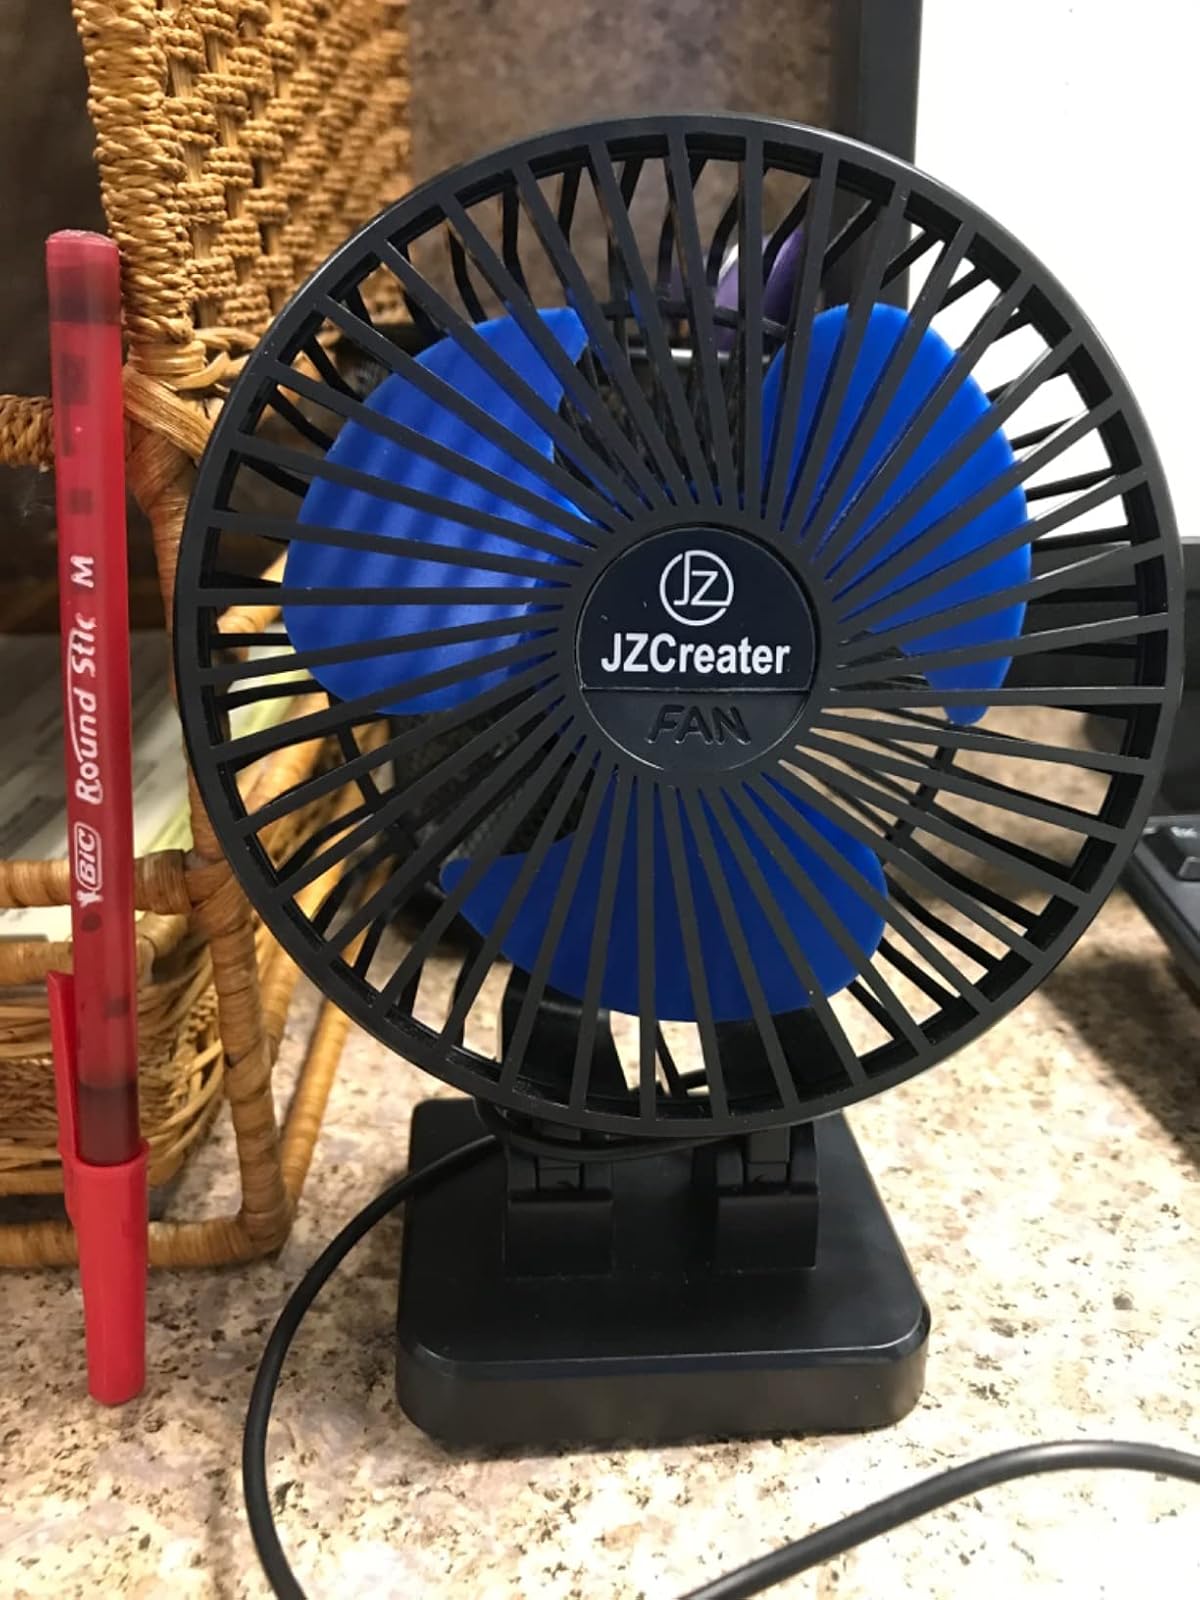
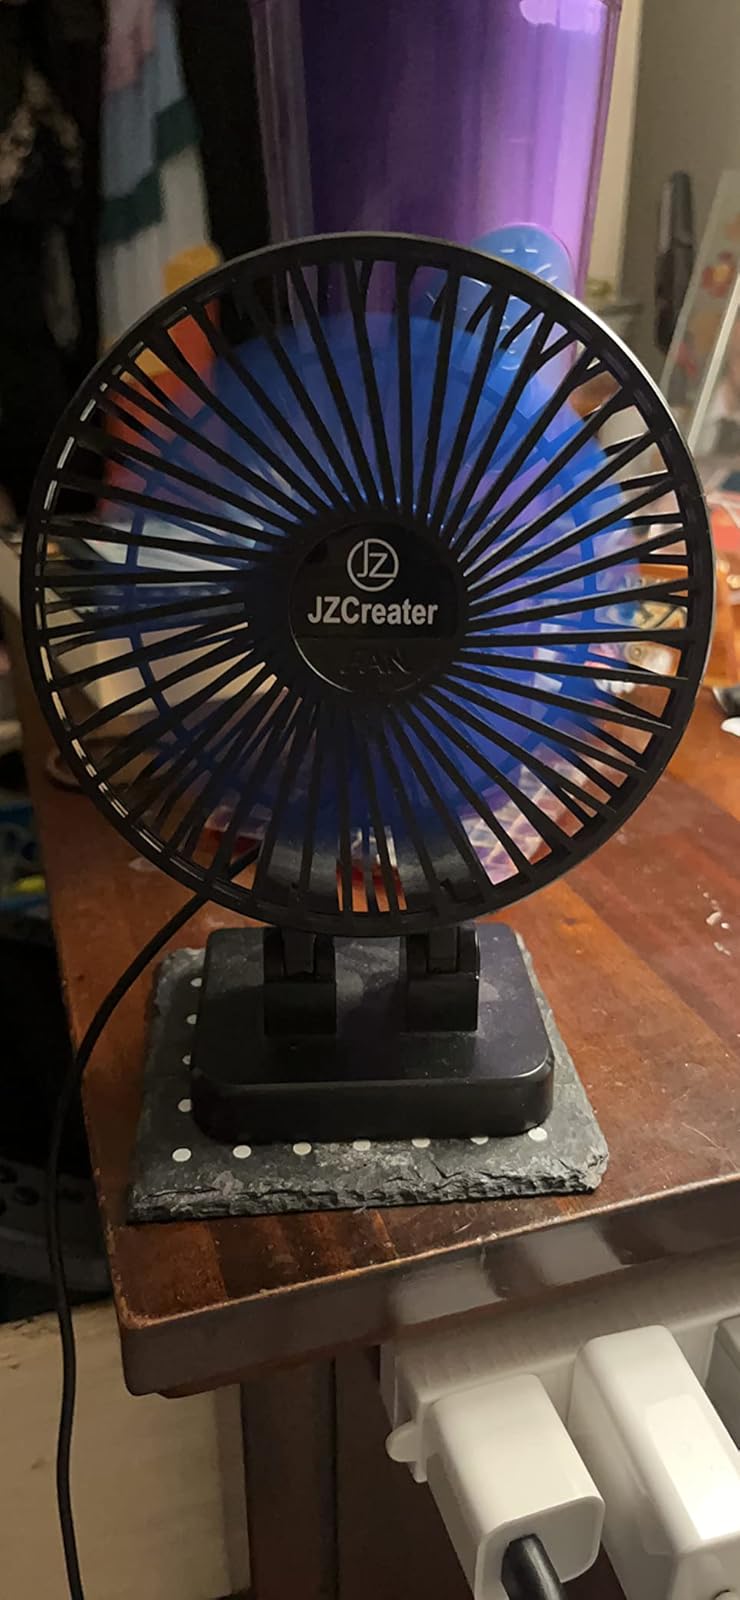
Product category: fan
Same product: yes